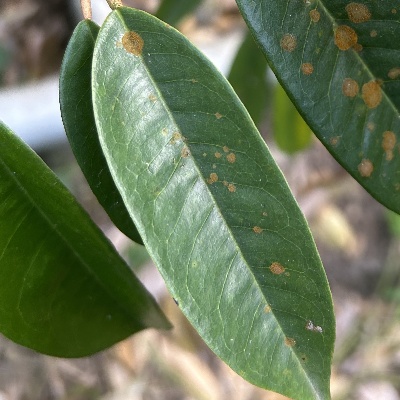
Label: Leaf_Algal